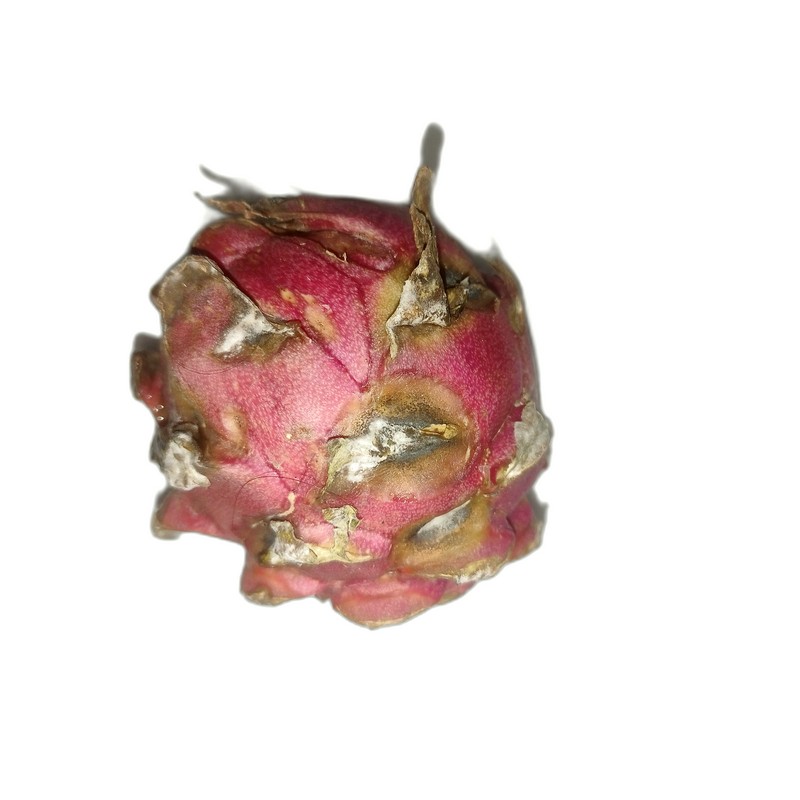
Label: Defect Dragon Fruit